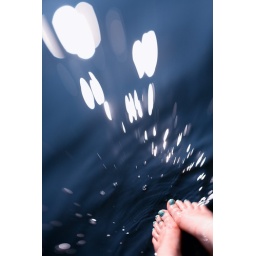
This is my toes in the water at my grandparents cottage in lake of the woods. 5D Mark IIISO 10050mm06//09/2009